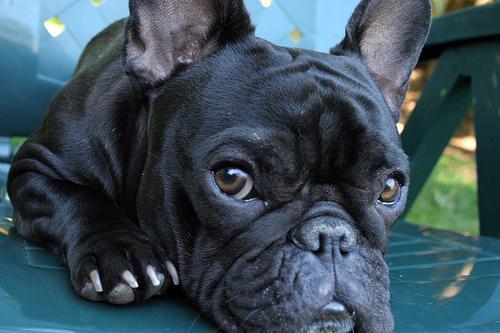
French_bulldog